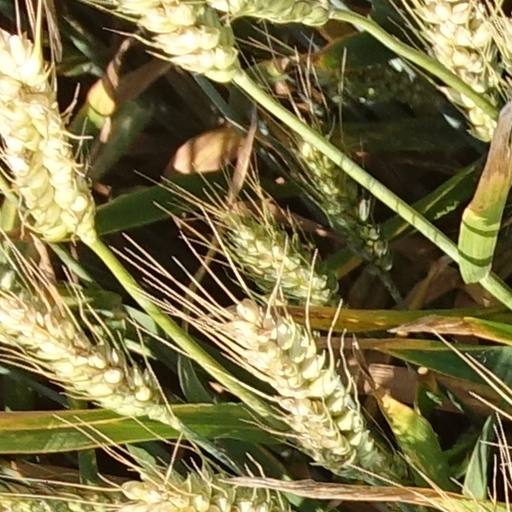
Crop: wheat